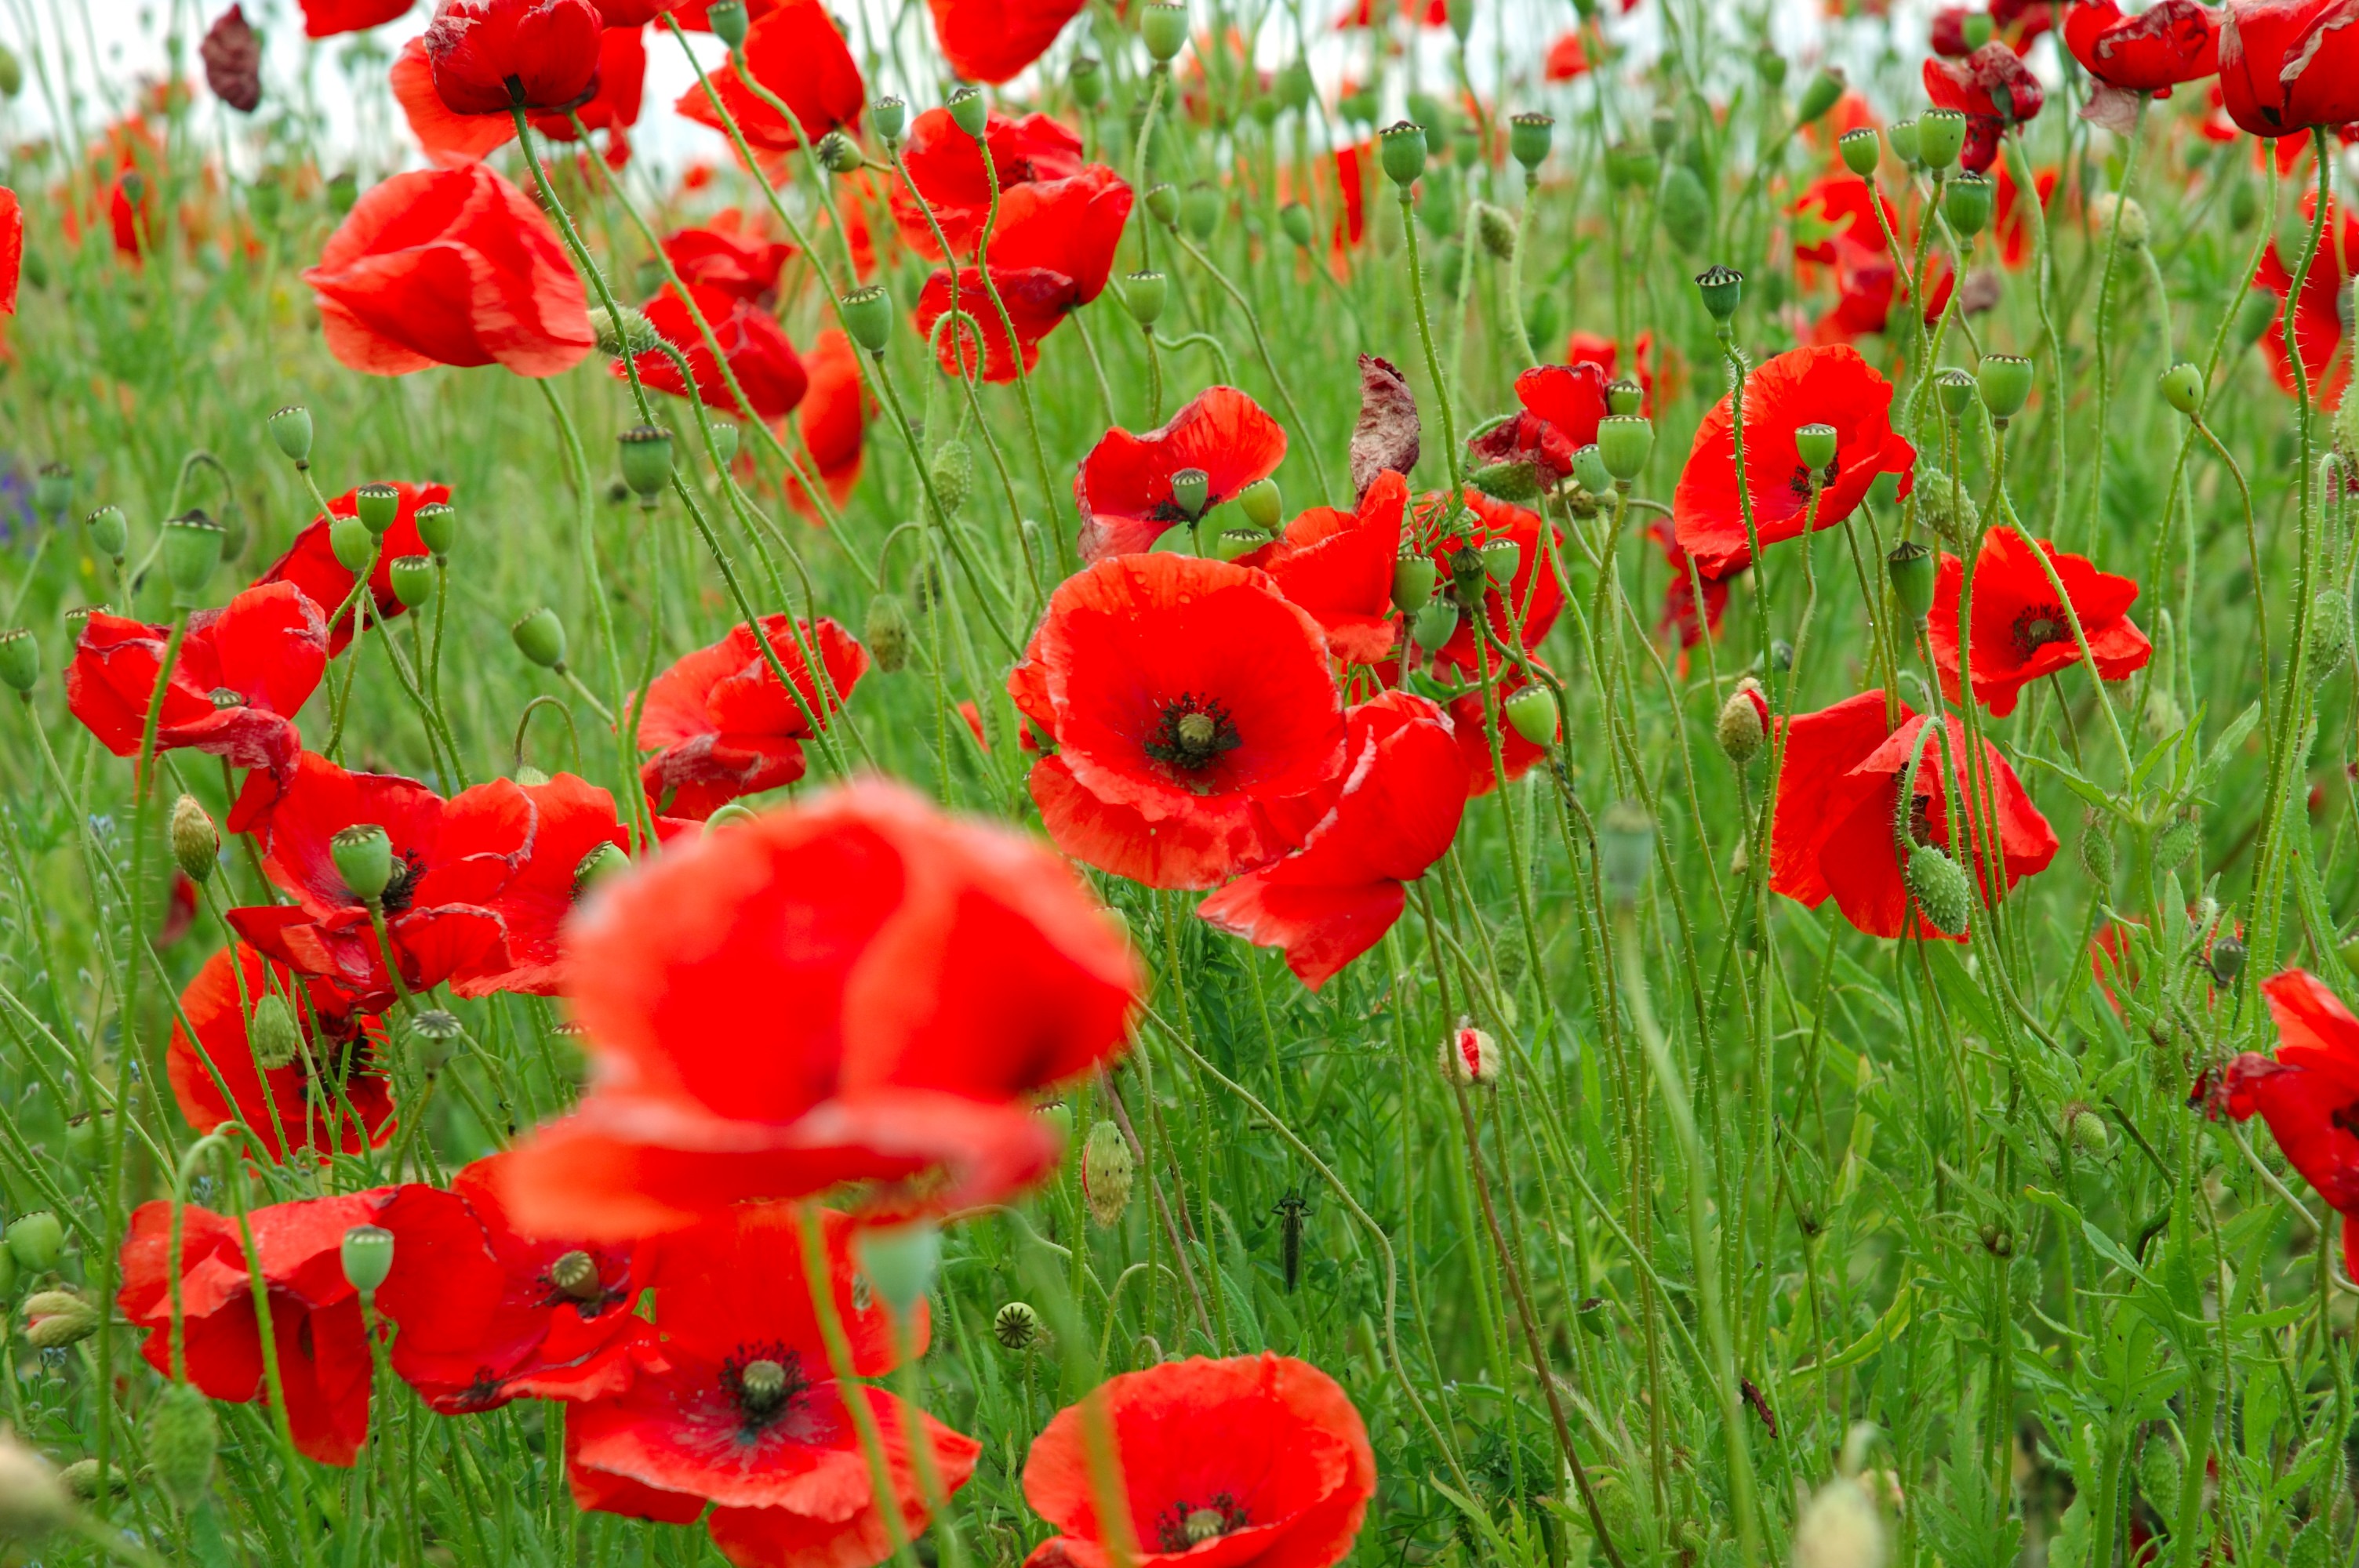
grass, plant, field, meadow, flower, petal, green, red, flora, wildflower, poppy, poppies, coquelicot, flowering plant, annual plant, land plant, poppy family